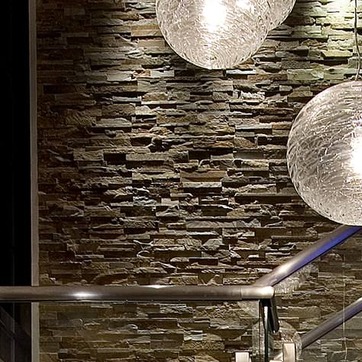
Material: stone